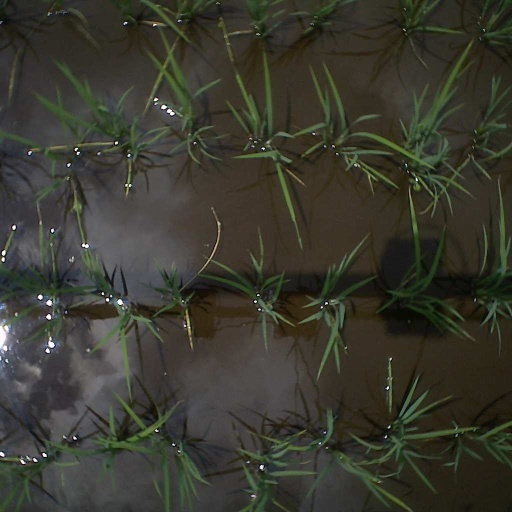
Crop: rice